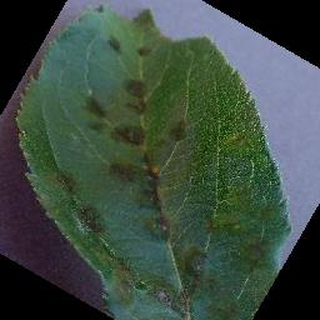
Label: apple_apple_scab